Passiflora edulis

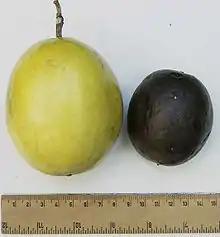
Yellow and purple passion fruit variety ("P. edulis var. flavicarpa") comparison

Several distinct varieties of passion fruit with clearly differing exterior appearances exist. The bright yellow "flavicarpa" variety, also known as yellow or golden passion fruit, can grow up to the size of a grapefruit, has a smooth, glossy, light, and airy rind, and has been used as a rootstock for purple passion fruit in Australia. The dark purple "edulis" variety is smaller than a lemon, though it is less acidic than yellow passion fruit, and has a richer aroma and flavour.